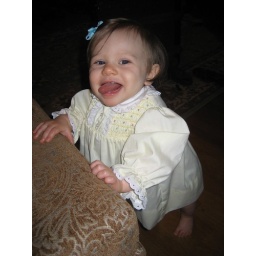
Attempts at taking Lila's 10 month picture in a yellow dress that was Mommy's. November 3, 2008